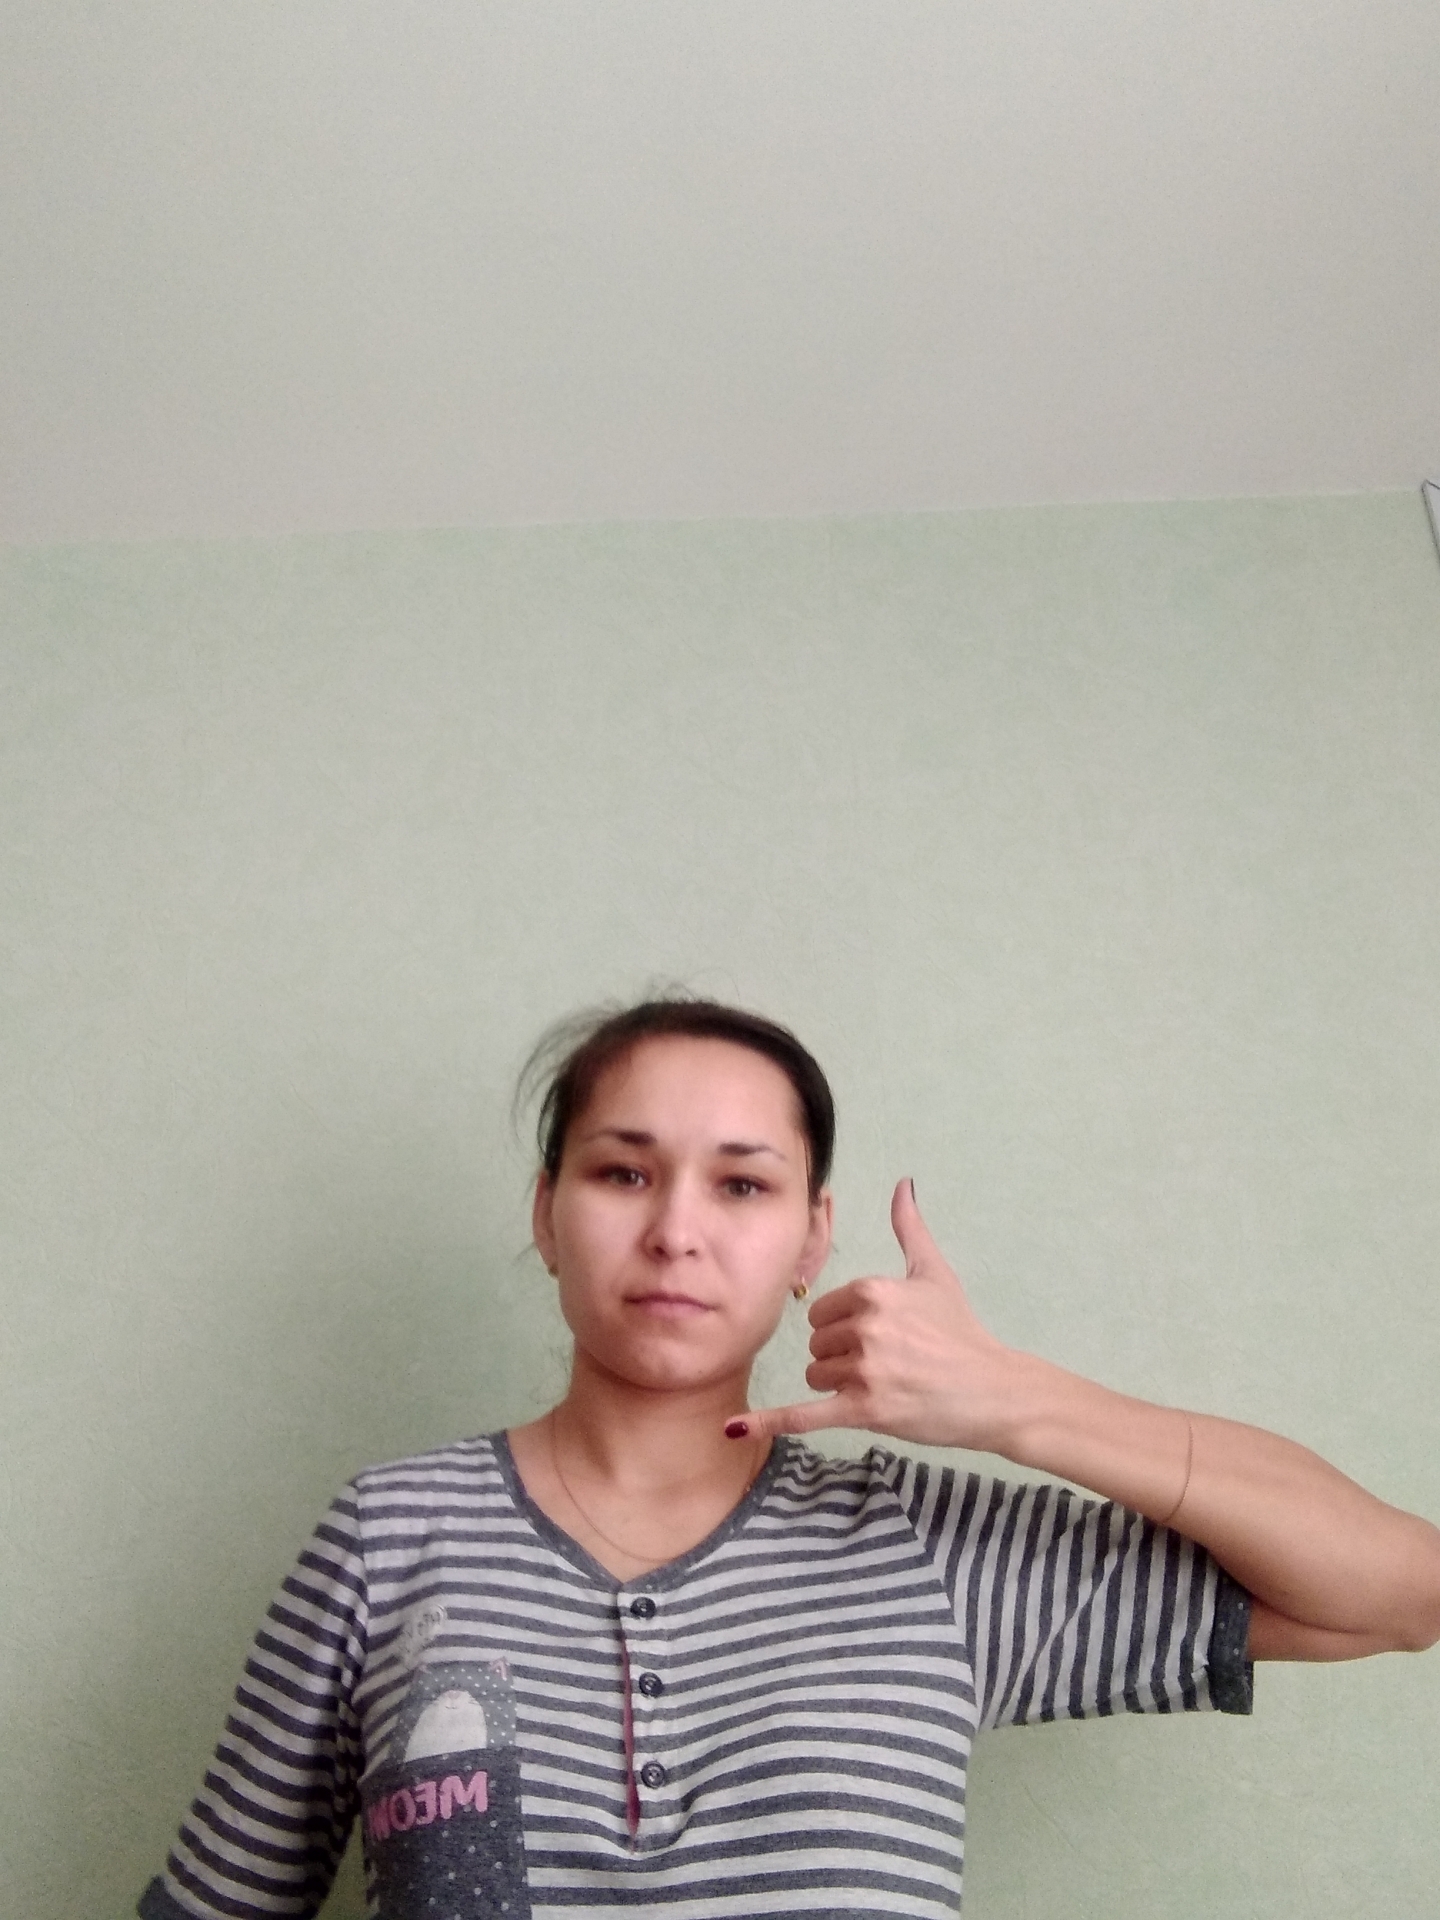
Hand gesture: call